Marco Tullio Giordana

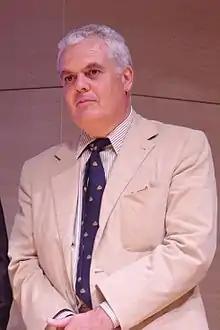
Marco Tullio Giordana in 2006.

Born in Milan, during the 1970s he approached the cinema by collaborating on the screenplay of Roberto Faenza's 1977 documentary "Forza Italia!", while his debut behind the camera comes two years later, in 1979 with the feature film To Love the Damned, presented at the 1979 Cannes Film Festival and winner of the Golden Leopard at the Locarno Film Festival. In 1981, he made an ambitious project, "The Fall of the Rebel Angels", presented at the 38th Venice International Film Festival.